Hexham

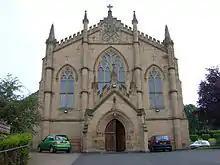
St Mary's Roman Catholic Church, Hexham

Until 1572, Hexham was the administrative centre of the former Liberty or Peculiar of Hexhamshire.